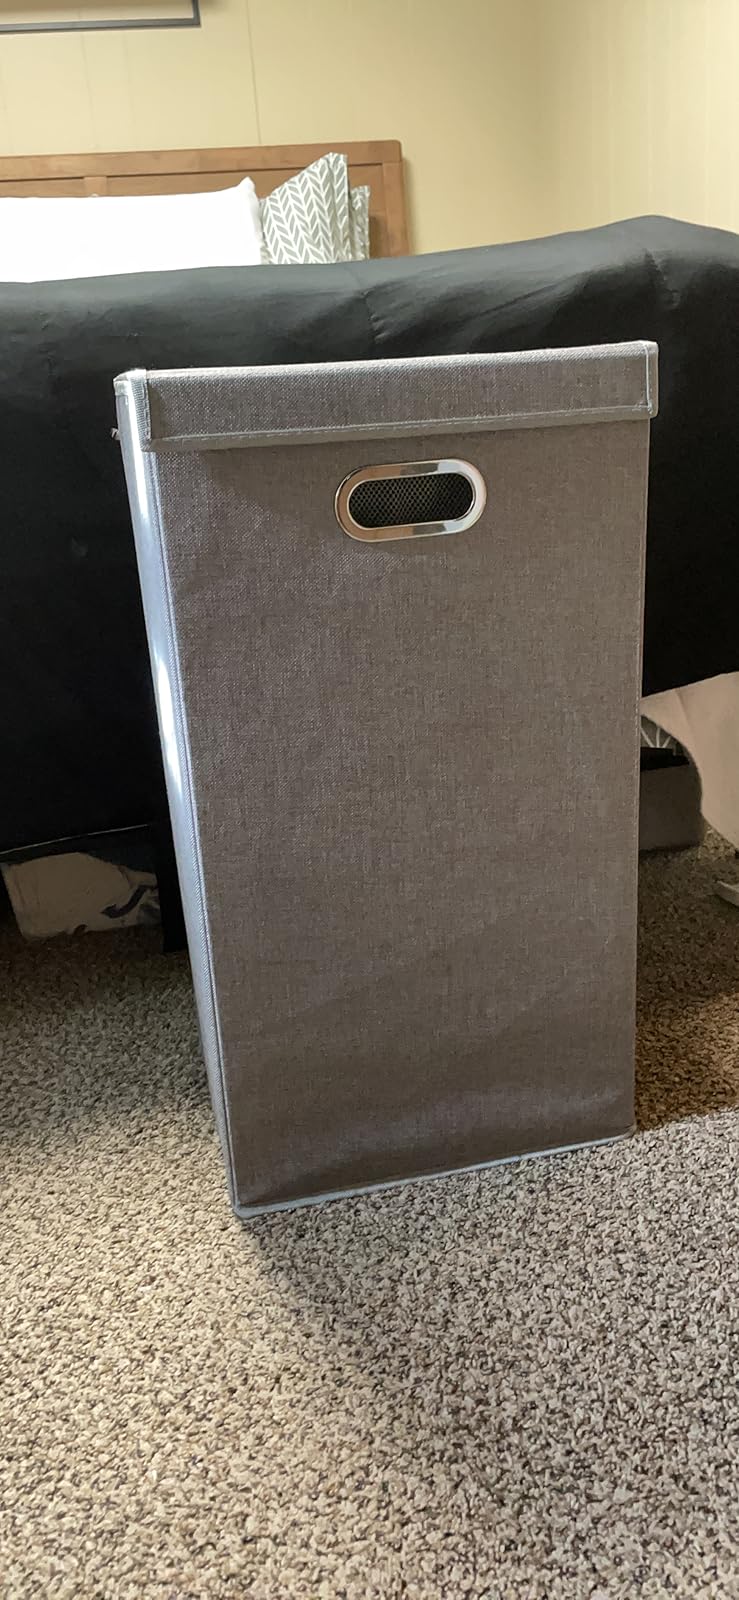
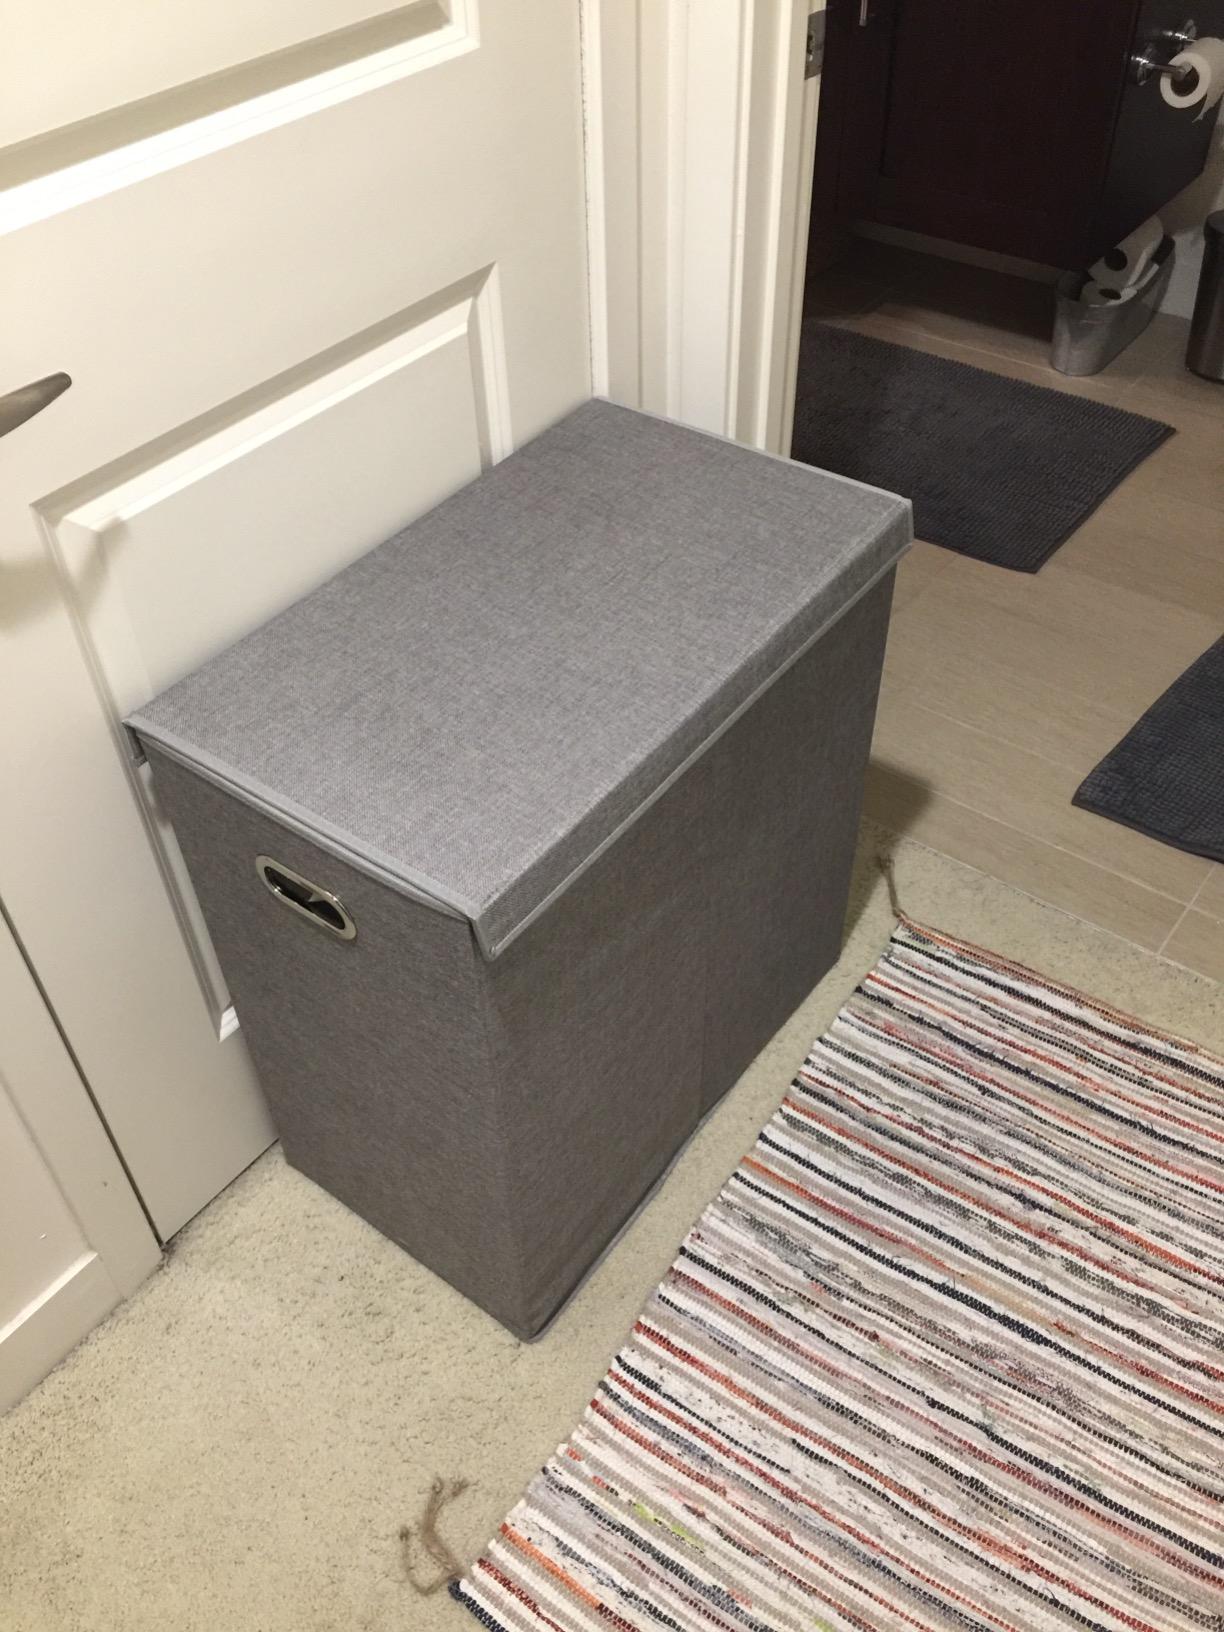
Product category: items_hamper
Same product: no